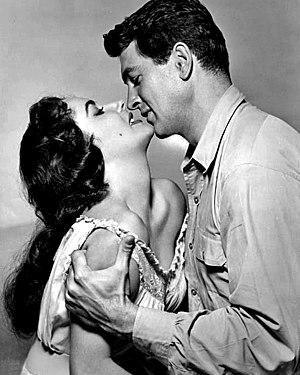
Géant est un film américain réalisé par George Stevens en 1956. Ce film est l'adaptation à l'écran du roman éponyme de Edna Ferber
Moss Mabry est un costumier américain, né le 5 juillet 1918 à Marianna, mort le 25 janvier 2006 à Oceanside.